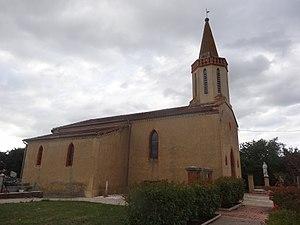
L'église de Bédéchan.
Bédéchan est une commune française située dans le département du Gers en région Occitanie.